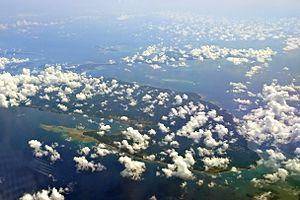
Polillo est une île des Philippines de la province de Quezon. Il y avait 64 802 habitants au recensement de 2010 pour une superficie de 629 km2. Elle est située en mer des Philippines, entre Luçon et les iles de Patnanungan et Jomalig. Elle est subdivisée en trois municipalités.